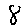
Label: 8